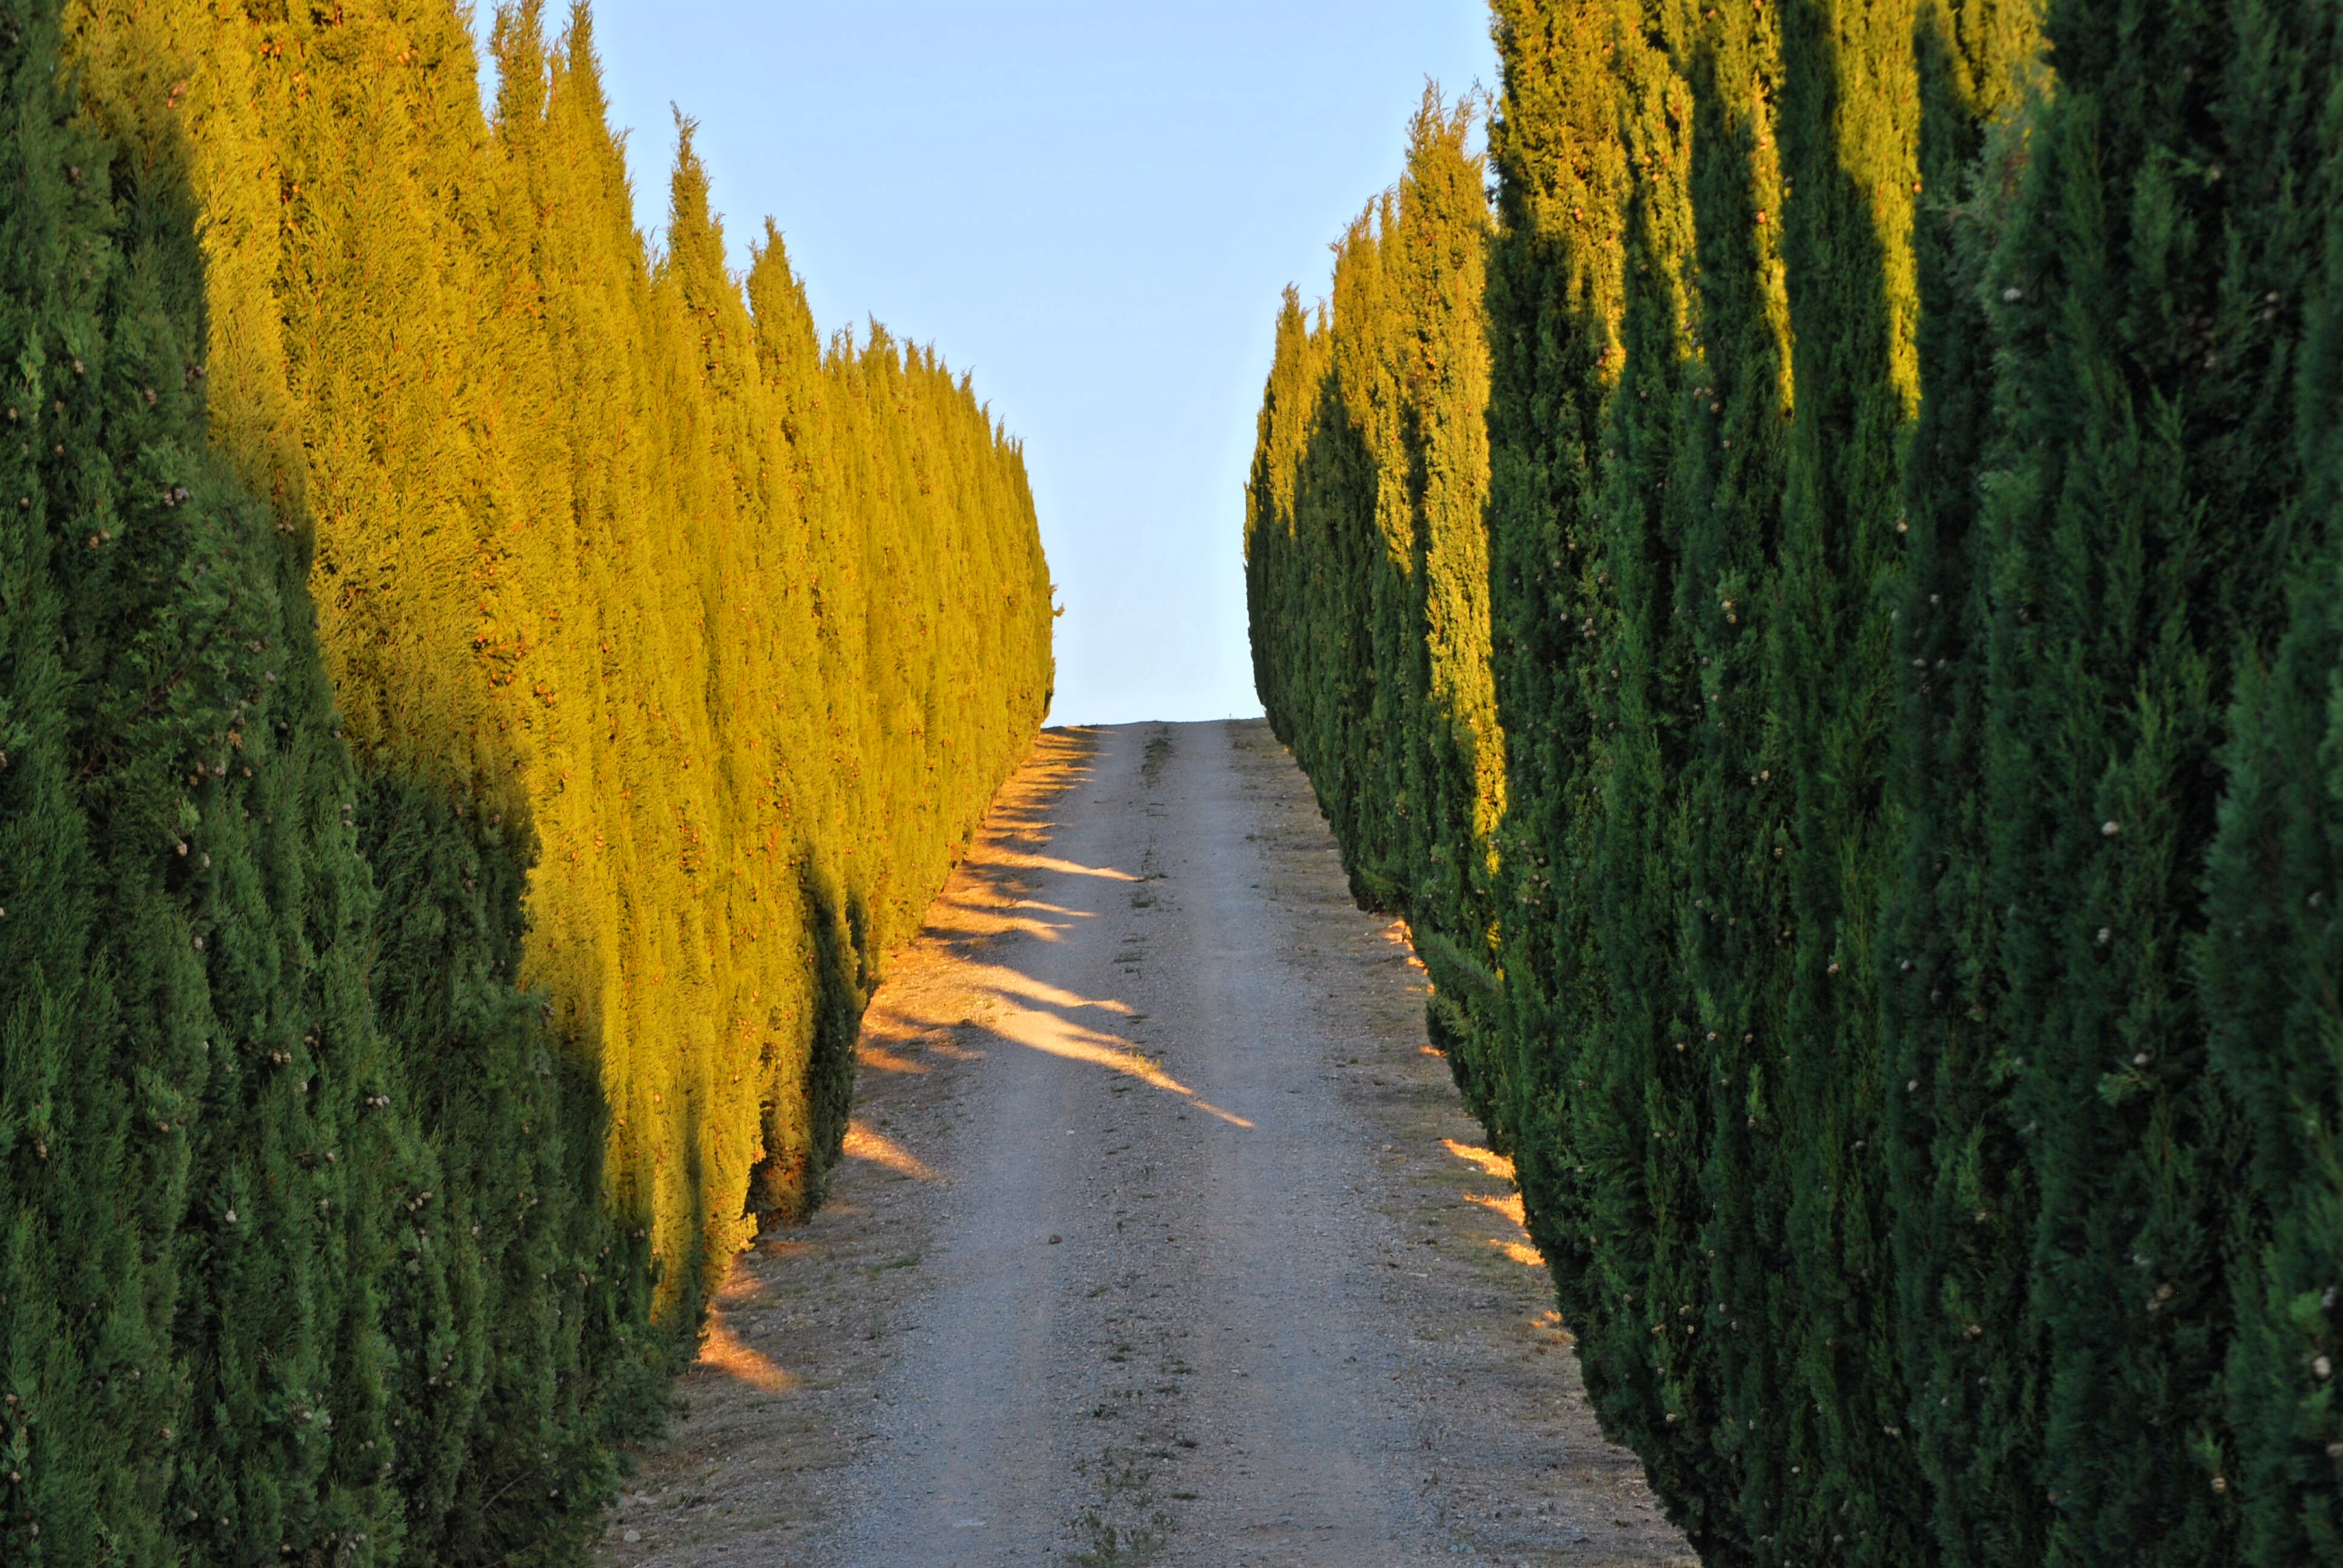
tree, nature, grass, plant, sunlight, leaf, flower, green, autumn, italy, tuscany, yellow, season, shrub, ecosystem, siena, cypress trees, viale, grass family, woody plant, castelnipvo bereradenga